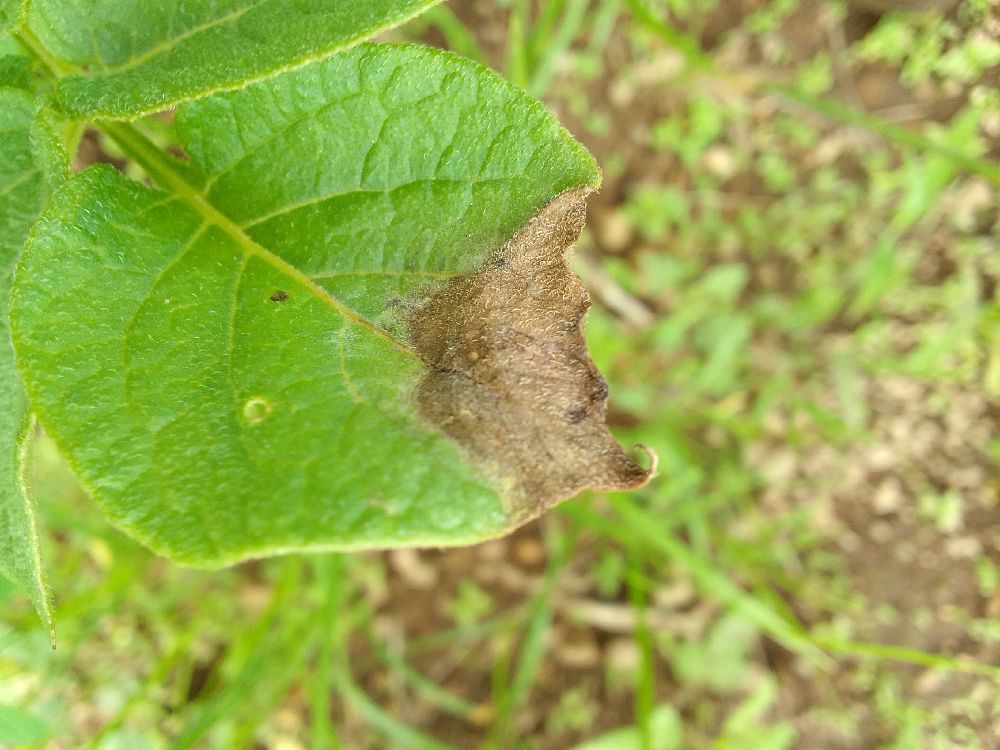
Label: Late blight